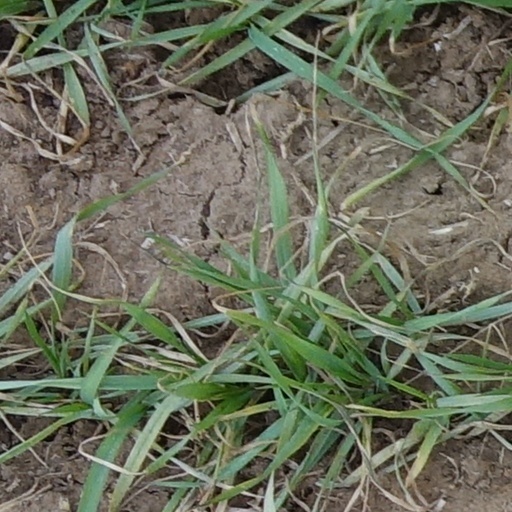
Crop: wheat